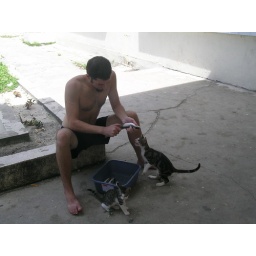
We turn around and find me sitting on the ledge, scaling a fish while the cats get excited.